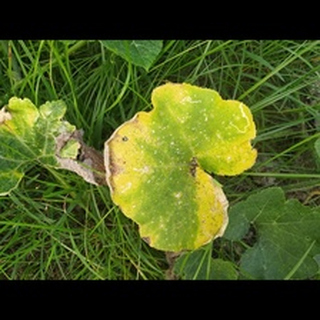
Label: pumpkin_downy_mildew